Laira

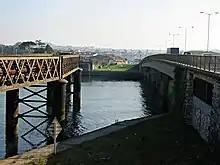
The disused railway and more recent road crossings of the Laira at Cattedown

The name Laira now also refers to the area of Plymouth surrounding the Laira Traction Maintenance Depot. Much of the housing here was built around 1900 for employees of the depot. There is a memorial plaque to the men of Laira who died in the Great War along Old Laira Road. Also situated on Old Laira Road is the old Police / Fire Station which is currently used as a library. Laira Green Primary school is situated in the area, as well as a disused United Reformed Church.